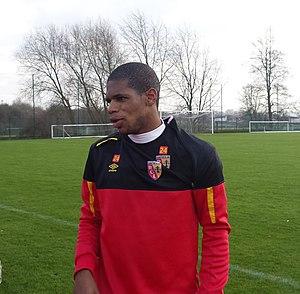
Ludovic Baal après un entraînement public du Racing Club de Lens, le 31 décembre 2014, sur le terrain ""San Siro"" du Centre Technique et Sportif de La Gaillette."
Ludovic Baal, né le 24 mai 1986 à Cayenne en Guyane, est un footballeur professionnel français. Il occupe actuellement le poste de défenseur au Stade brestois 29 et en sélection guyanaise.